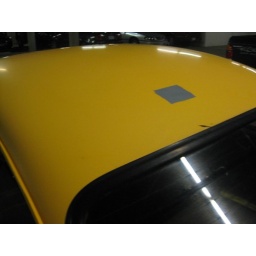
some body damage on the roof (a psychologically impaired person decided to run from car to car in my old neighborhood)